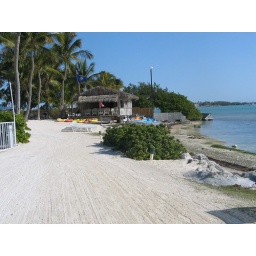
Another shot of the beach area, with the water toys rental hut in the background.